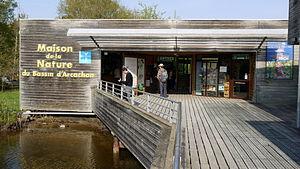
Entrée du Parc Ornithologique du Teich, Gironde, France